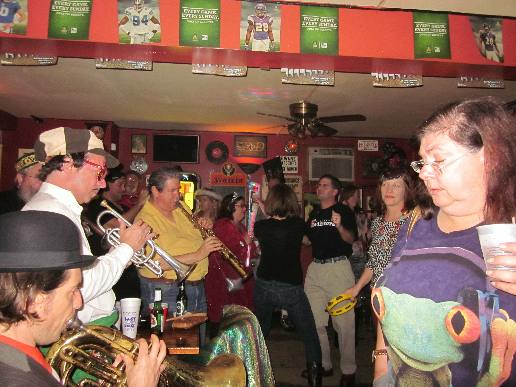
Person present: Yes